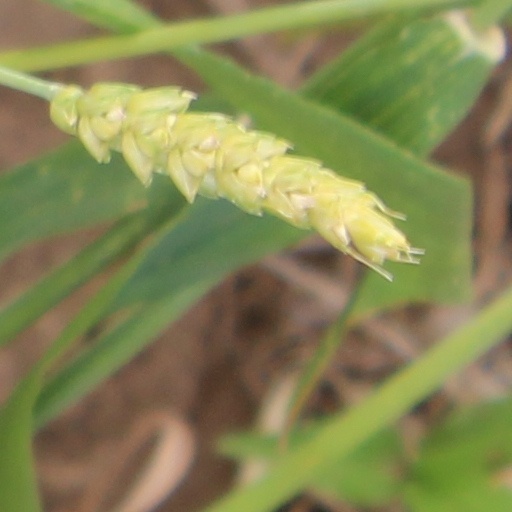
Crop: wheat